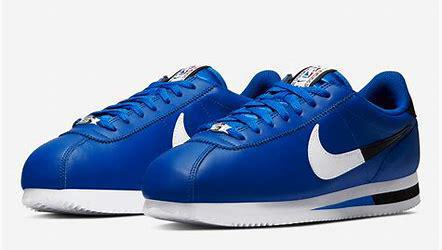
Brand: Nike
Model: Cortez